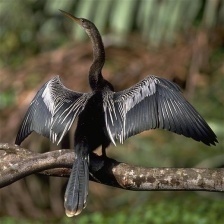
Species: ANHINGA
Scientific name: ANHINGA ANHINGA